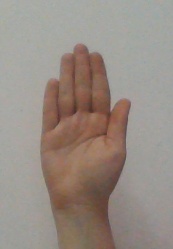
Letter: seen